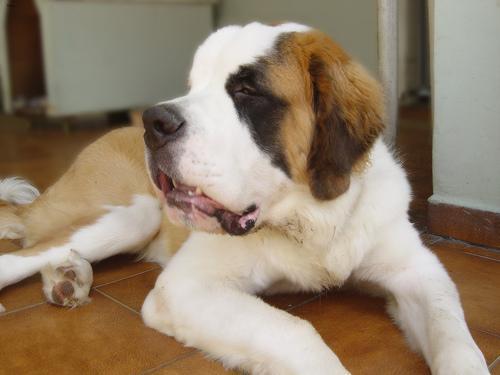
saint bernard